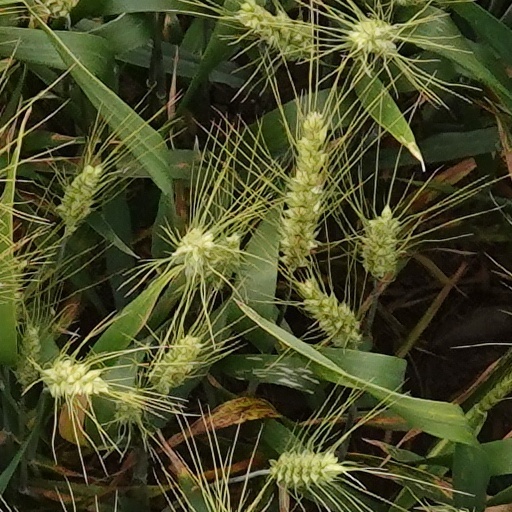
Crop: wheat